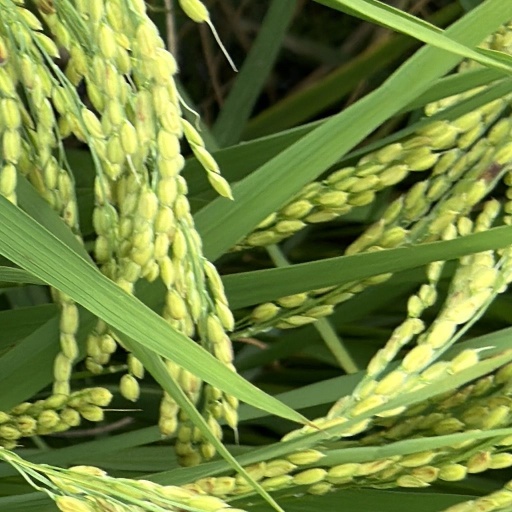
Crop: rice